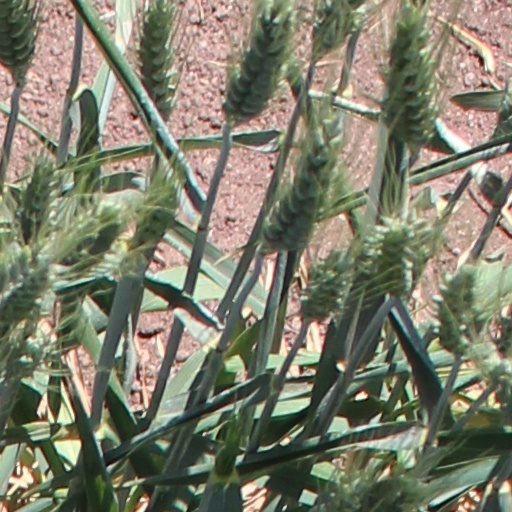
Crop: wheat